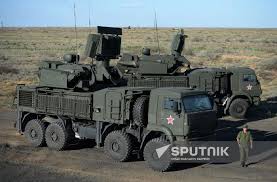
Label: Air Defense